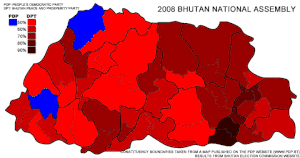
Les premières élections législatives au Bhoutan ont lieu le 24 mars 2008. Cette élection marque la transition de ce royaume vers une monarchie parlementaire, et le début de la démocratie. Ce jour-là, les citoyens bhoutanais élisent pour la première fois les 47 membres de l'Assemblée nationale.